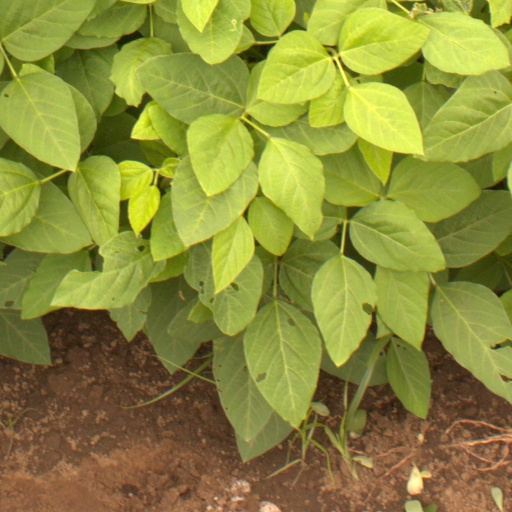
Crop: soybean